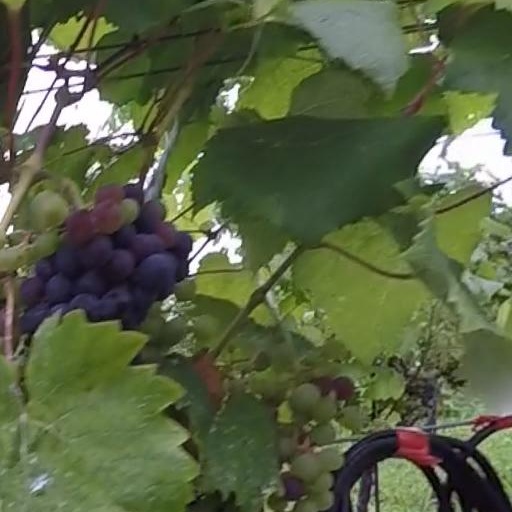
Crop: grape